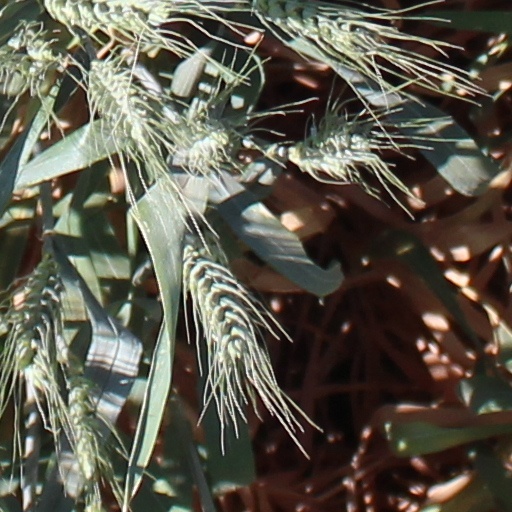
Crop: wheat